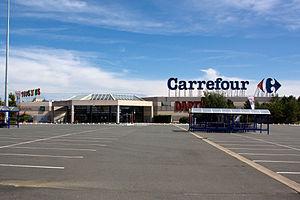
Villabé A6 est un centre commercial situé sur la commune française de Villabé dans le département de l'Essonne, en bordure de l'autoroute A6.
Villabé est une commune française située à trente et un kilomètres au sud-est de Paris dans le département de l’Essonne en région Île-de-France. Délimité au sud et à l'est par le dernier méandre de l'Essonne avant sa confluence avec la Seine, entre l'extrémité est du plateau agricole du Hurepoix et la vallée de la rivière, le territoire de la commune s'inscrit dans un paysage de transition qui a longtemps structuré l'activité humaine de ses habitants.